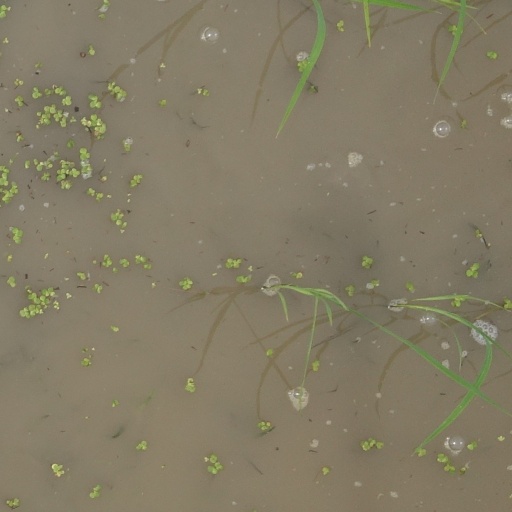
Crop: rice